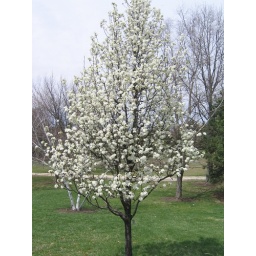
A pretty white tree in bloom at Cox Arboretum in Dayton, Ohio. April 5, 2009.